Rogue Traders

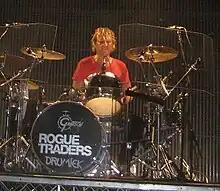
Cameron McGlinchey on drums for the Rogue Traders, during the Better in the Dark Tour, 2008.

In January 2007, Rogue Traders performed at the opening of the Australian Jamboree at Elmore, Victoria in front of a crowd of over 10,000. In April the group performed at the Melbourne Crown Casino, previewing some of their new songs. In May they supported British girl group Girls Aloud on . "The Sunday Telegraph" reported that "[t]he group's management confirmed the band had been in discussions with a major US label." Rogue Traders flew to the US in July where they launched their first single into the North American market. The group then signed Universal Music Group. Unfortunately, the song failed to gain much attention in the US.